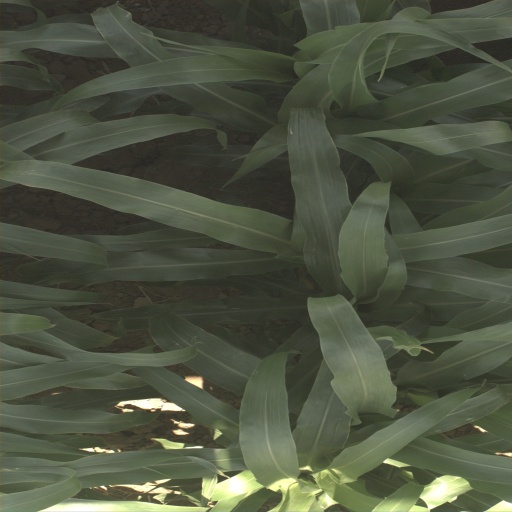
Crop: sorghum